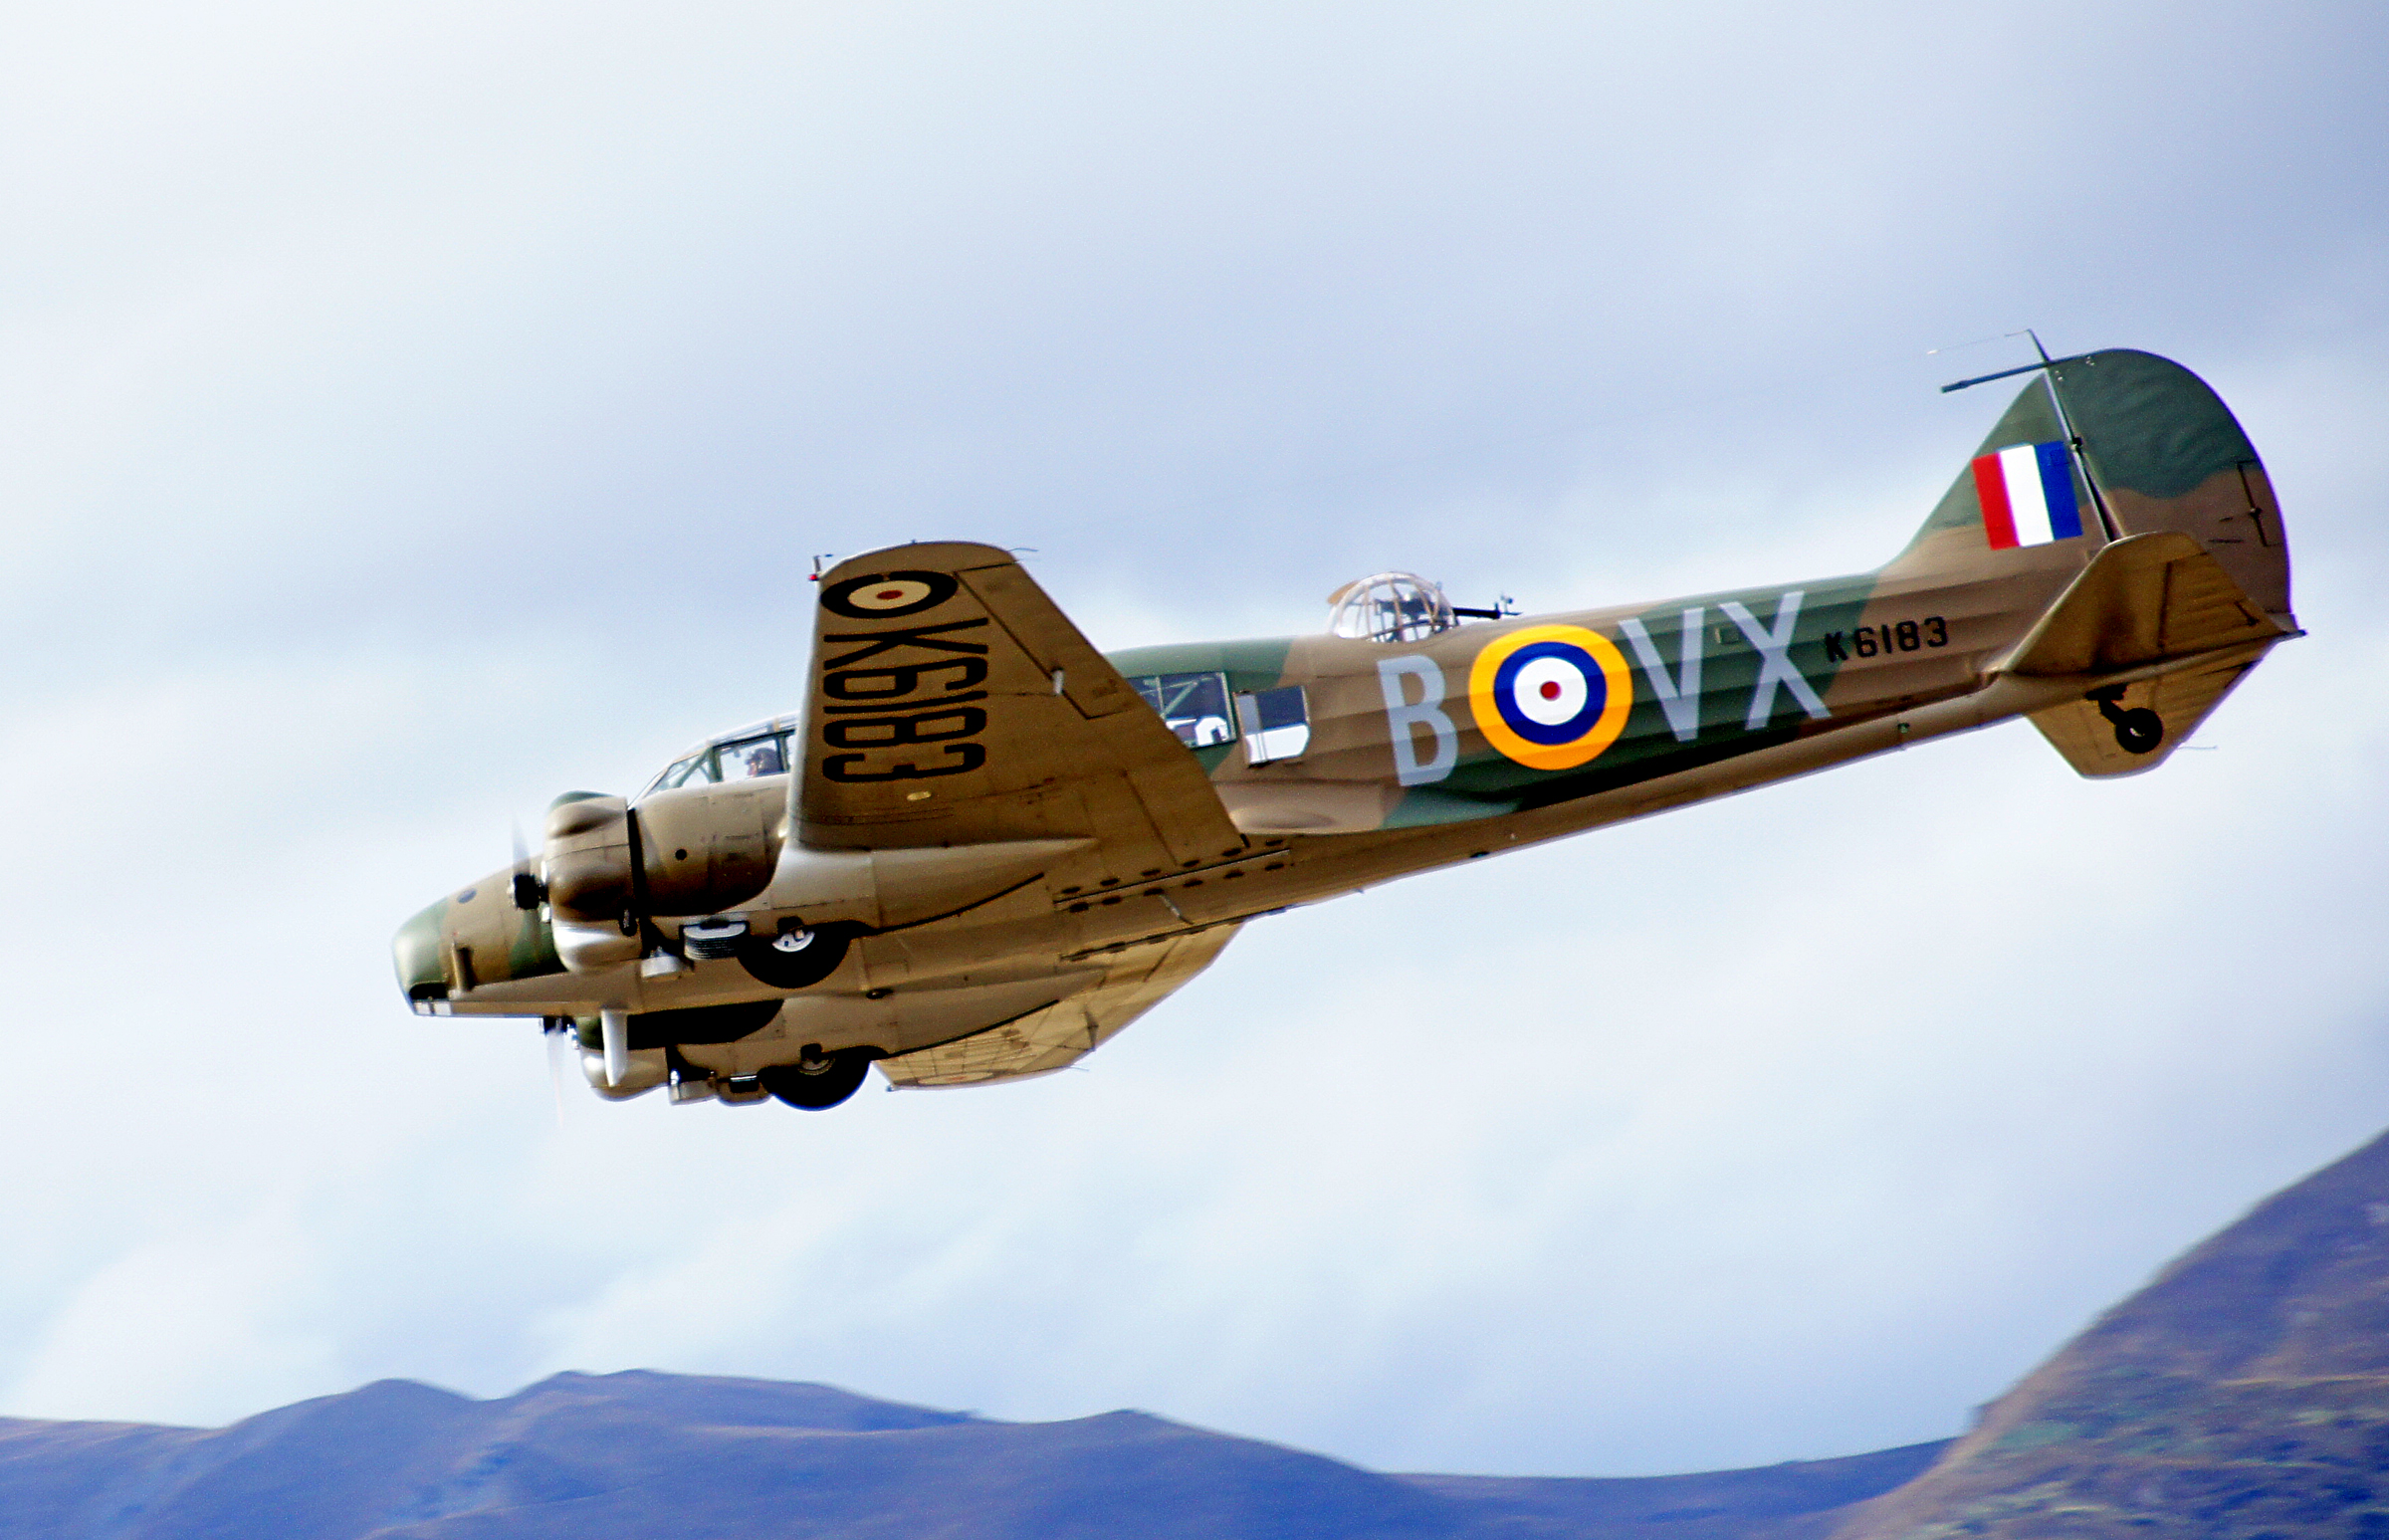
airplane, aircraft, vehicle, aviation, flight, airshows, bomber, avro, anson, warbirdsoverwanaka, air force, fighter aircraft, military aircraft, atmosphere of earth, propeller driven aircraft, grumman f8f bearcat, boeing b 17 flying fortress, republic p 47 thunderbolt